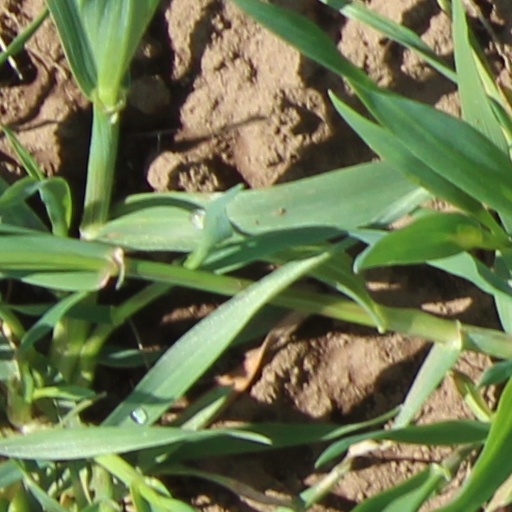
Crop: wheat